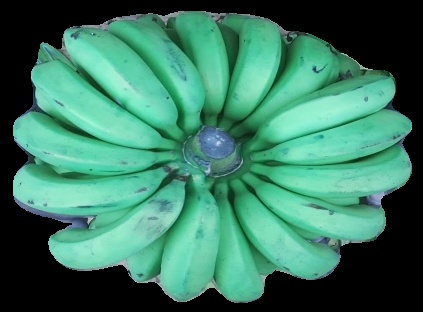
Variety: pachbale
Grade: grade2